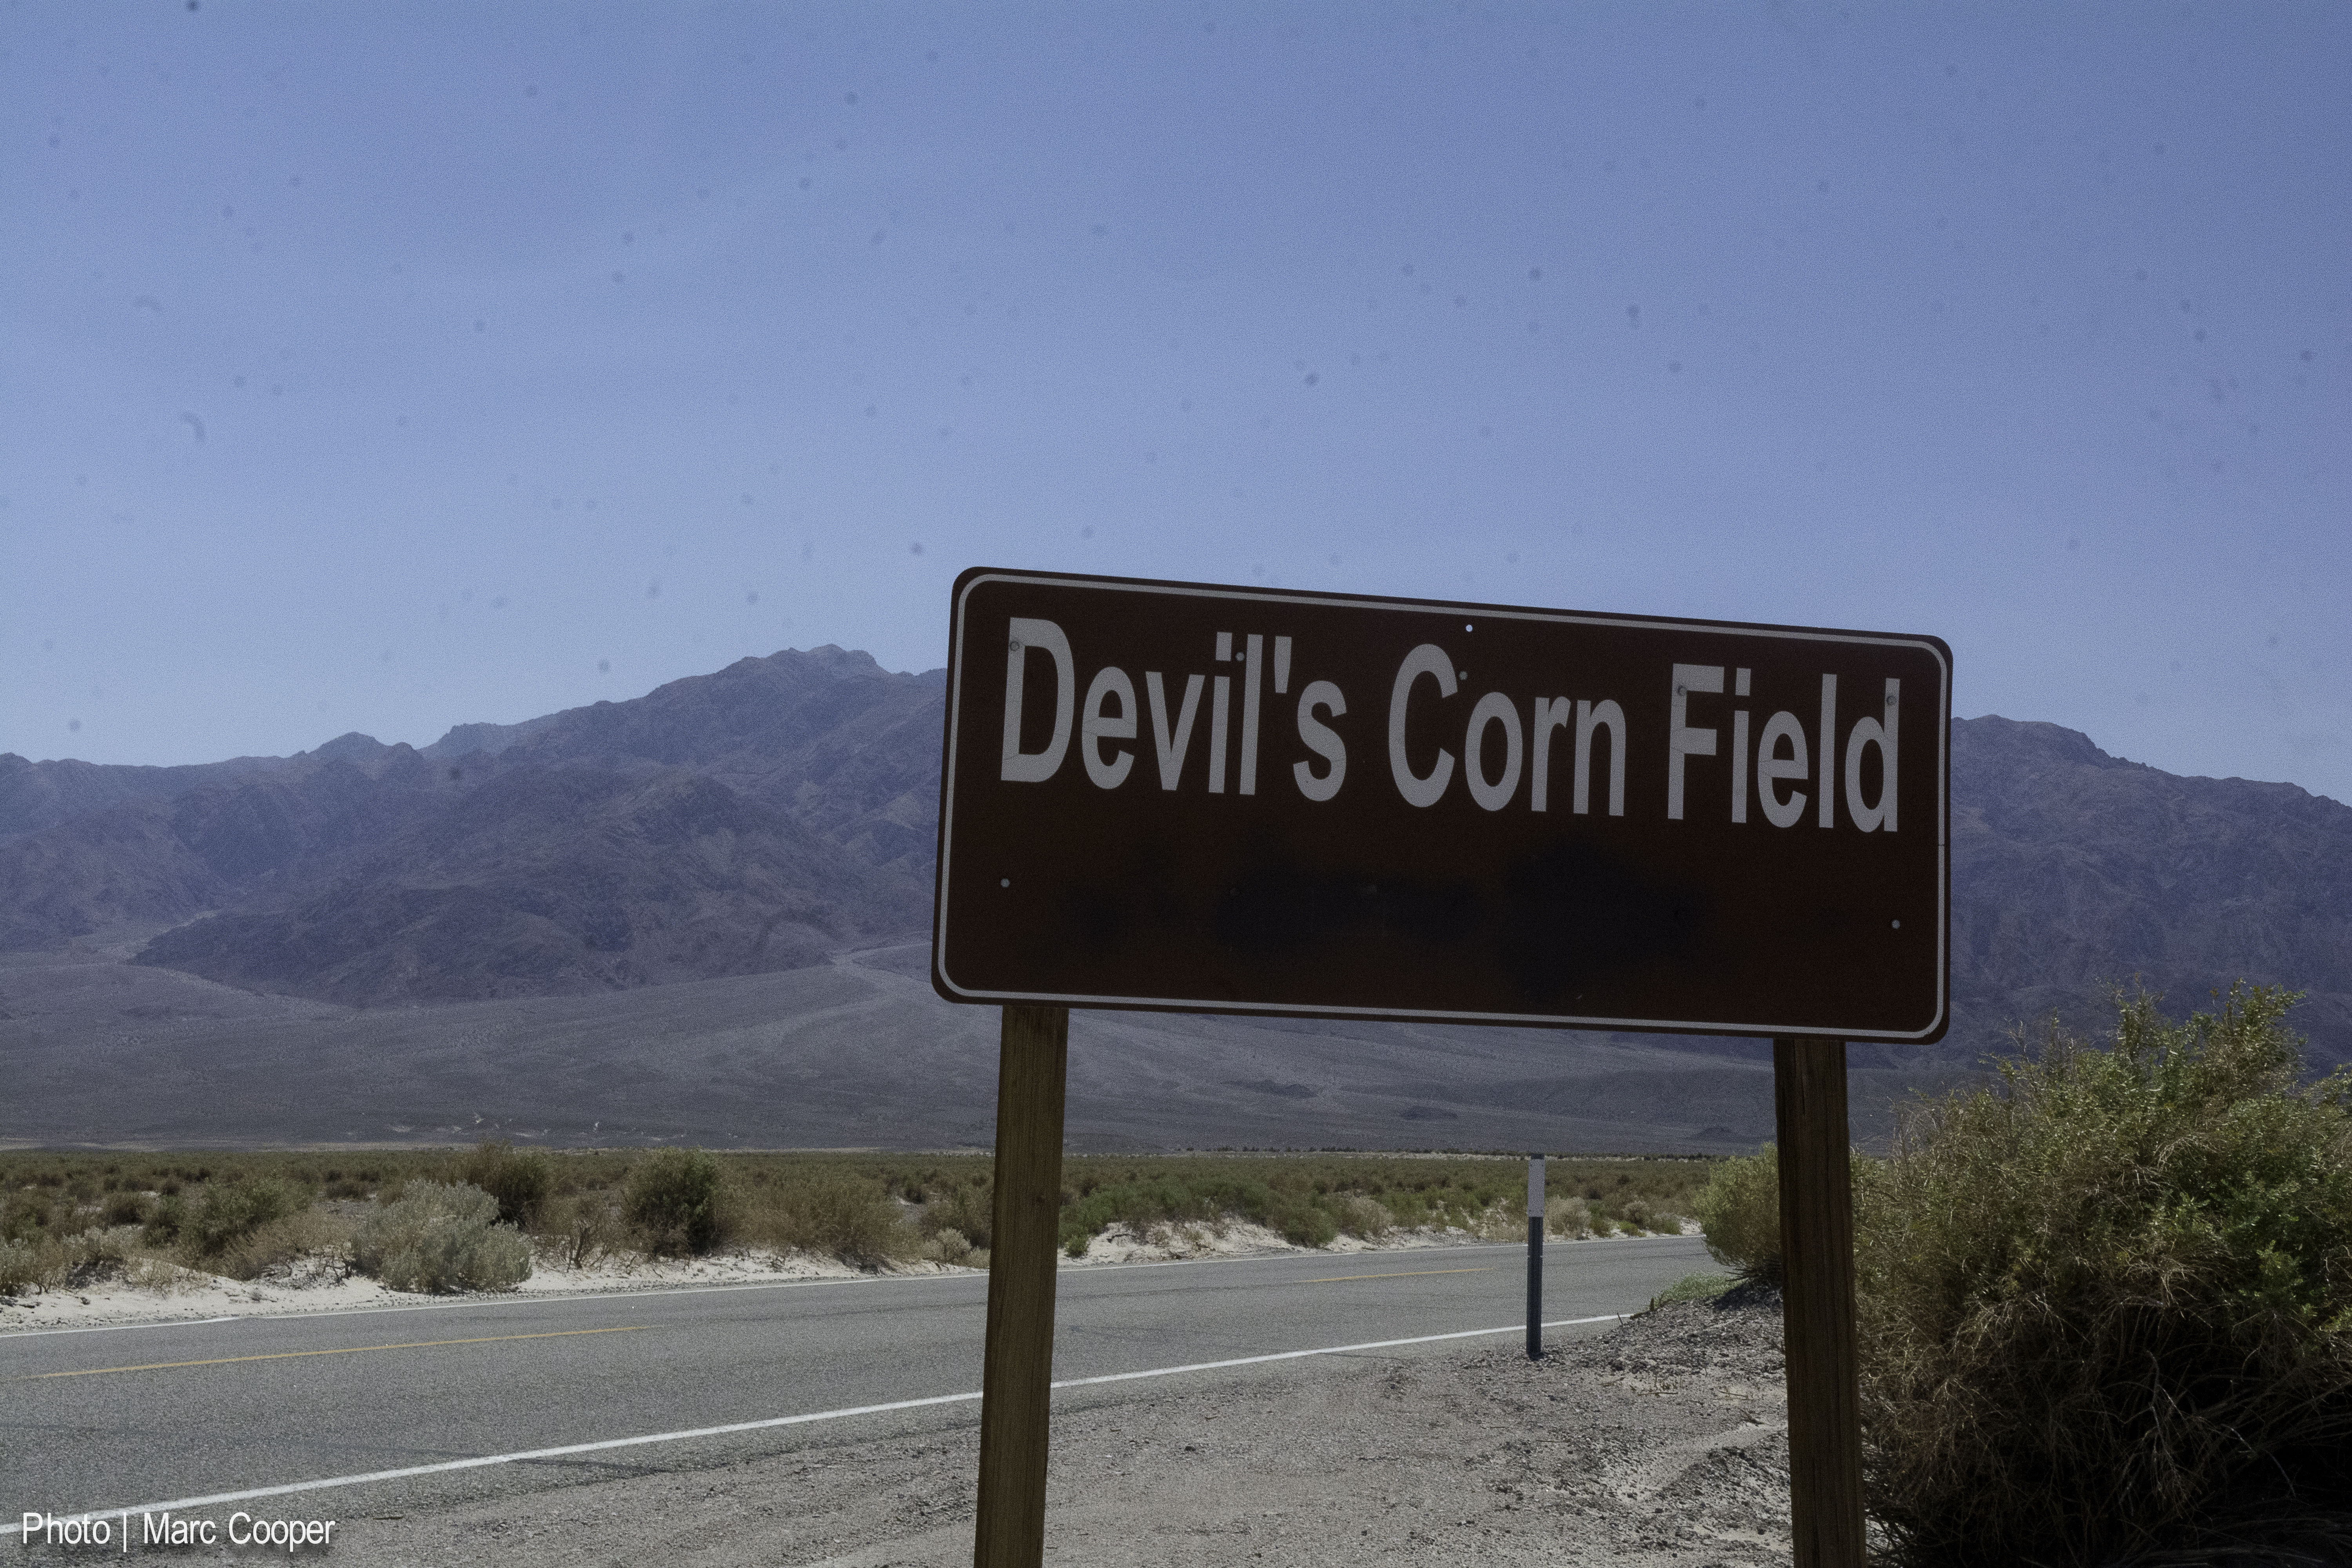
mountain, road, highway, vacation, sign, signage, road trip, cool image, infrastructure, i, traffic sign